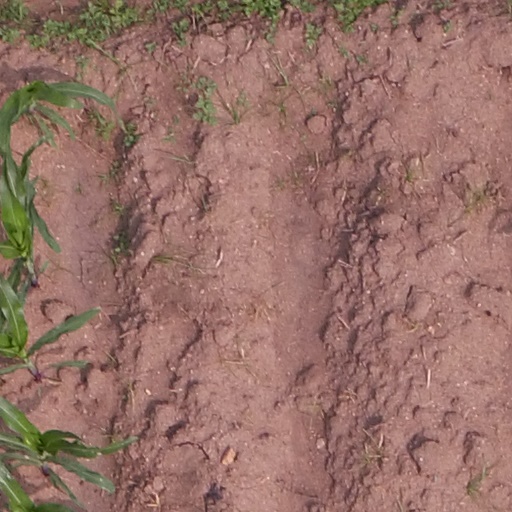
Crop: maize; corn